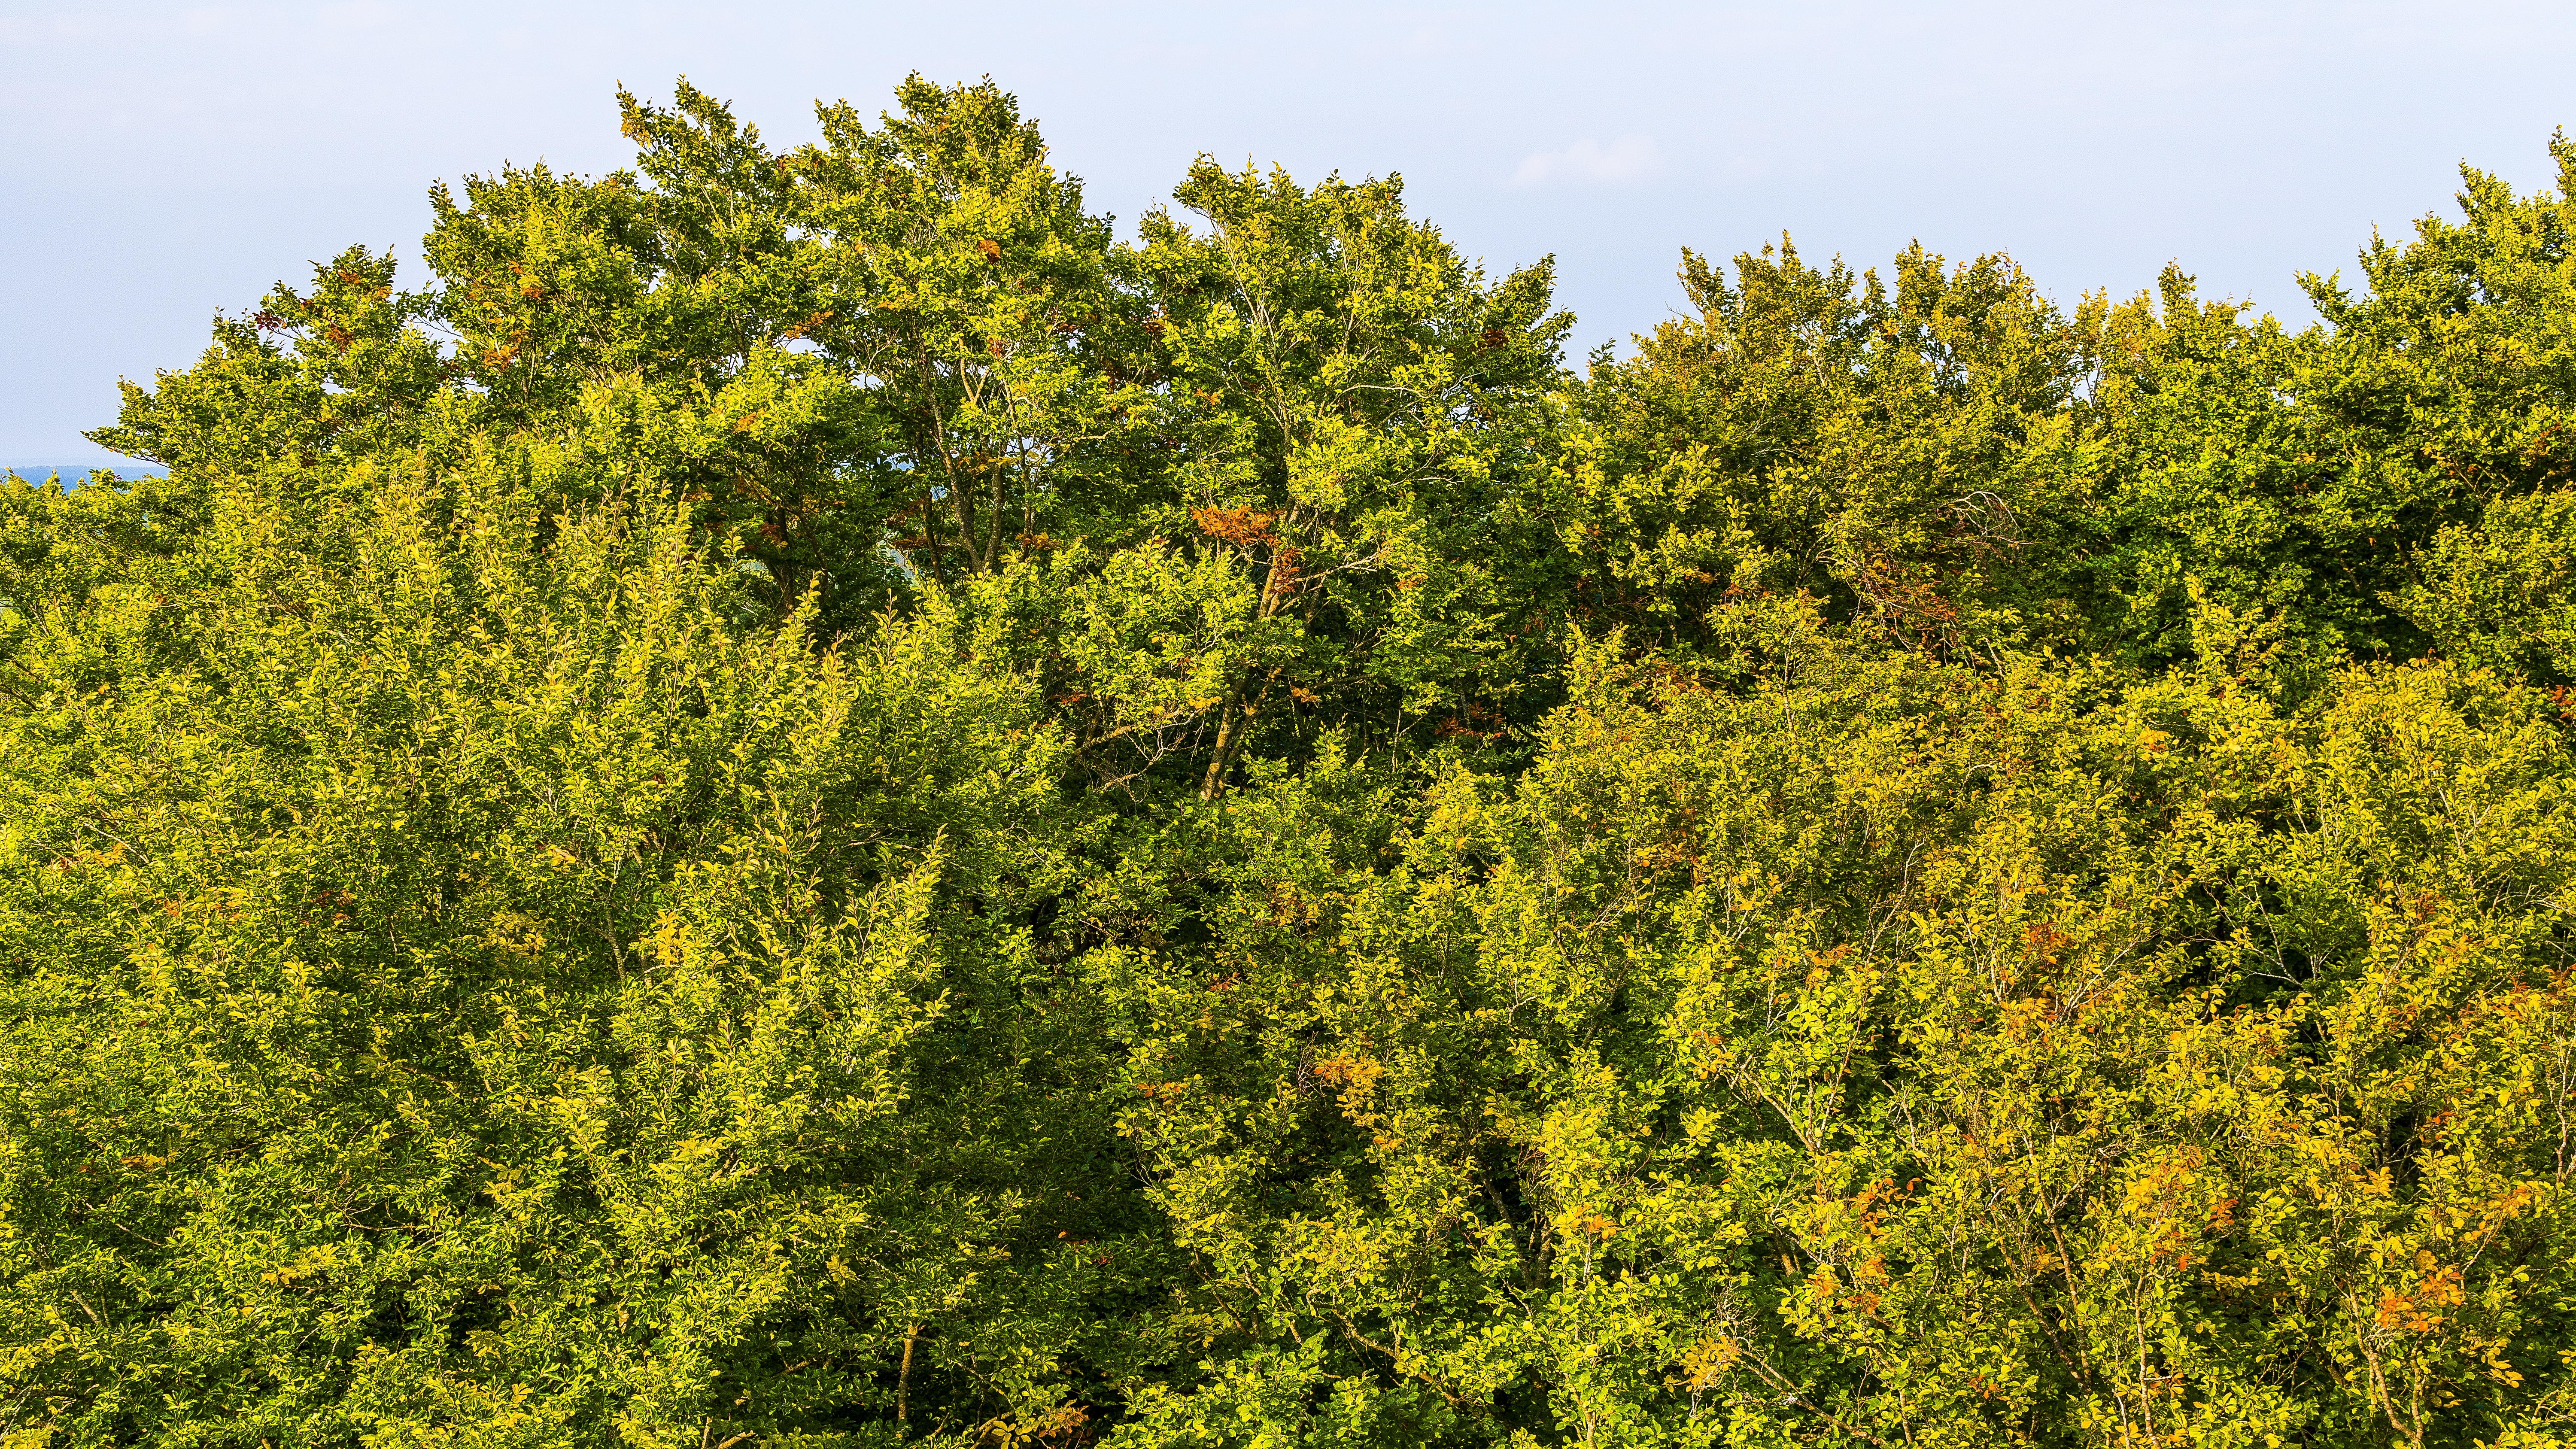
vegetation, ecosystem, tree, temperate broadleaf and mixed forest, leaf, shrubland, plant, biome, tropical and subtropical coniferous forests, sky, plant community, forest, shrub, evergreen, temperate coniferous forest, spruce fir forest, valdivian temperate rain forest, conifer